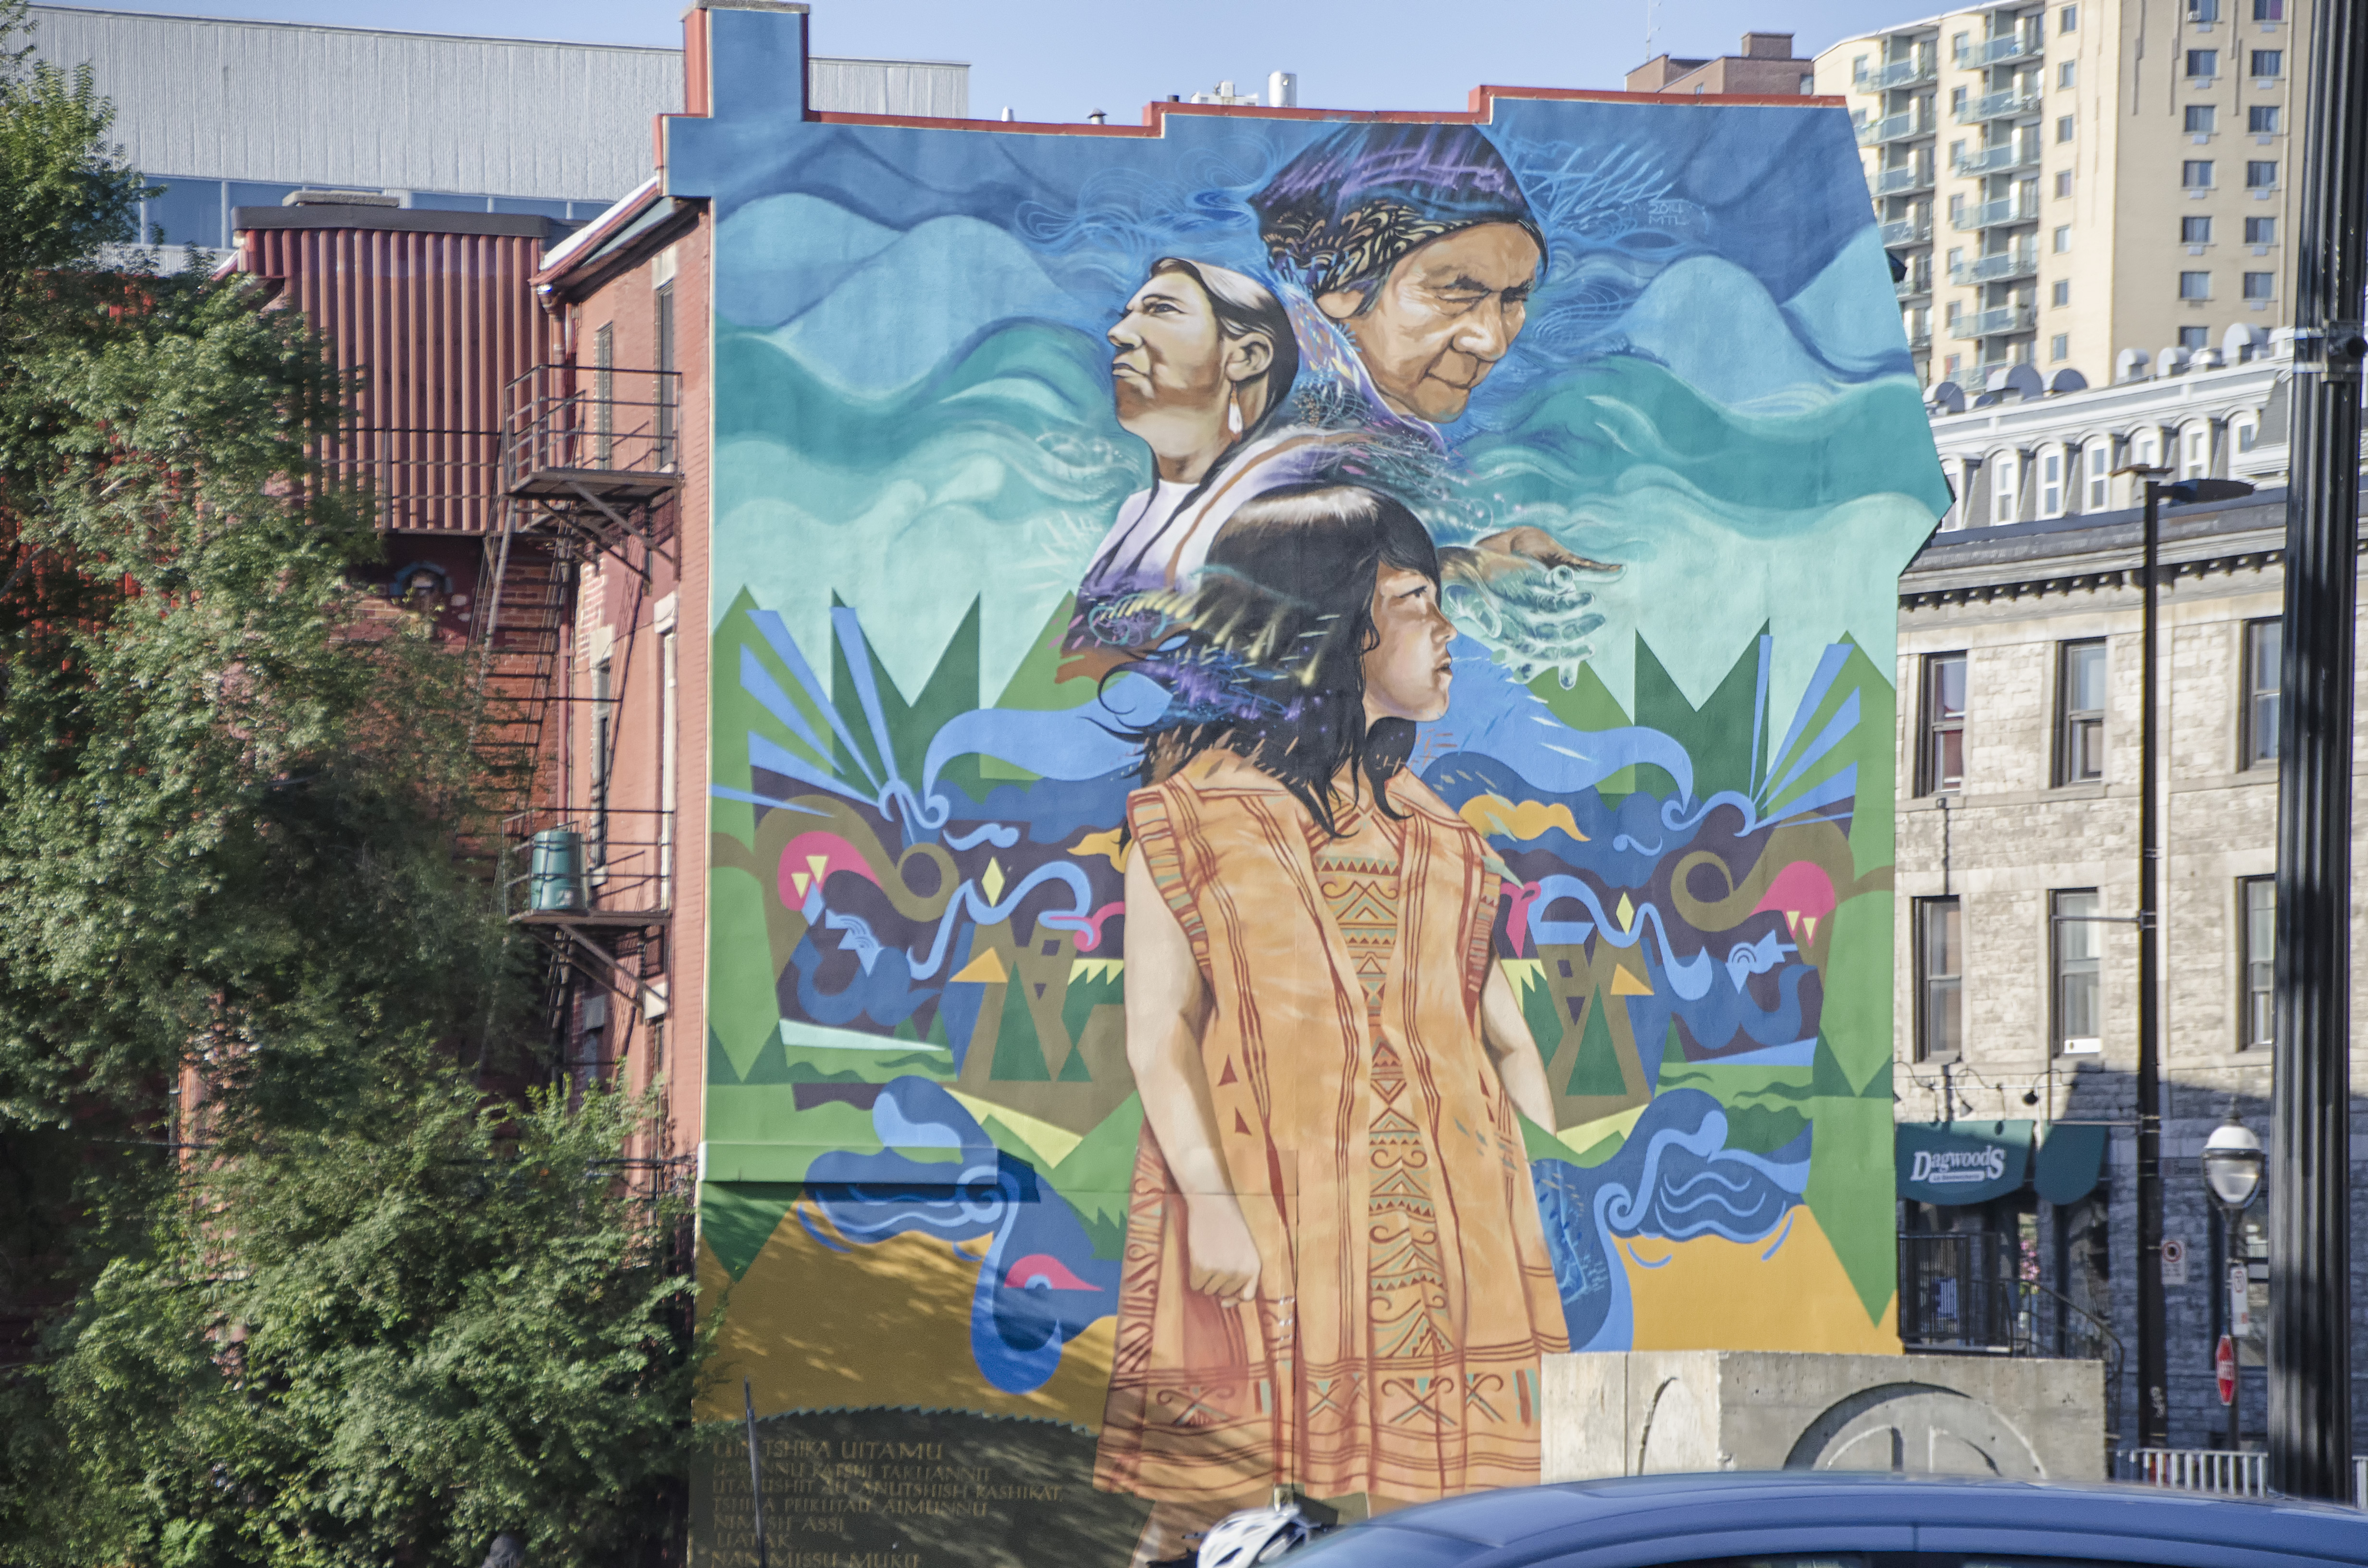
city, advertising, graffiti, street art, art, de, of, canada, mural, quebec, montreal, ville, urban area